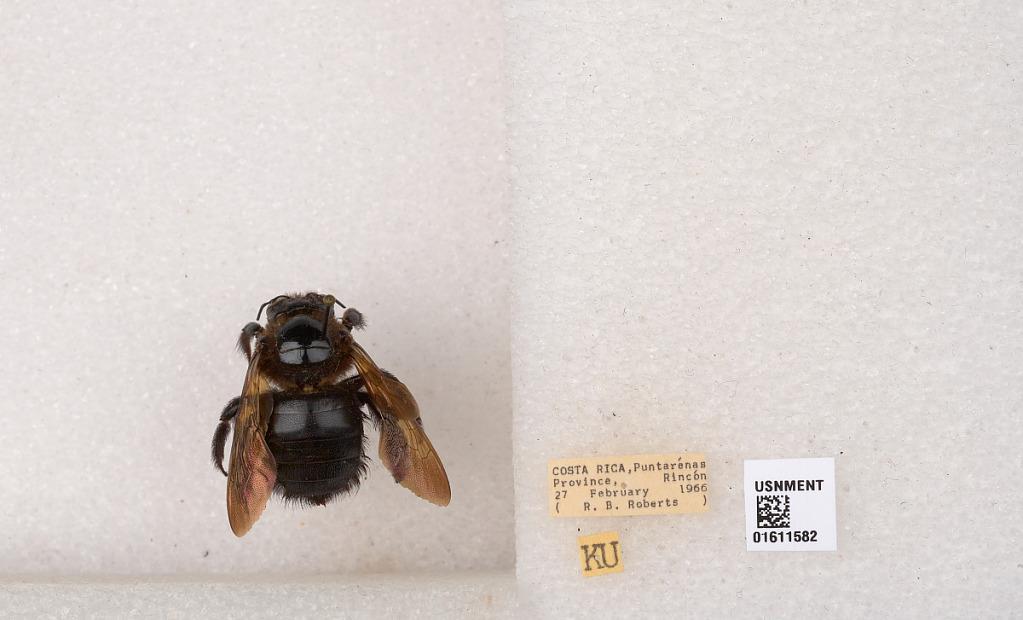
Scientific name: Xylocopa
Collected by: H. Evans & D. Anderson
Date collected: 1966-2-27
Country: Costa Rica
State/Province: Puntarenas
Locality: Rincon